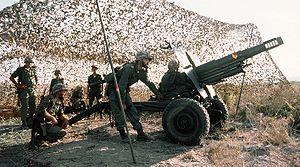
L'armée salvadorienne est la branche terrestre et la plus importante des Forces armées du Salvador. Elle englobe des unités de niveau brigade d'infanterie dans les principales villes du pays et des détachements plus petits de niveau régiment dans les villes de plus petite taille.